Trolleybuses in Bologna

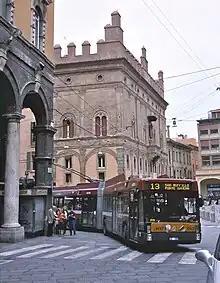
Autodromo trolleybus in the city centre, on line 13, in 2003

The first passenger service on the reopened trolleybus system, on new line 13, began on 4 January 1991 or 2 January. Route 13 remained the only trolleybus line until 2002.